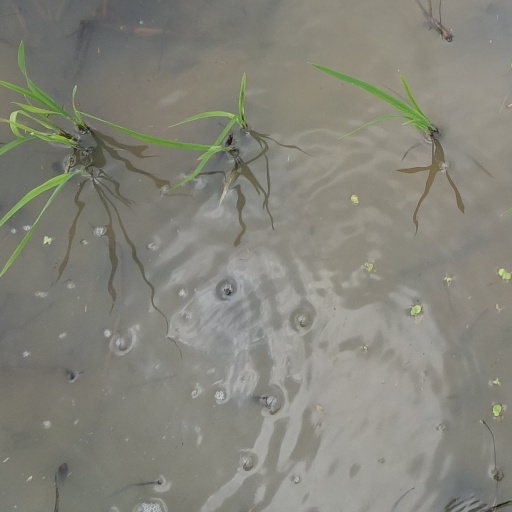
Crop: rice